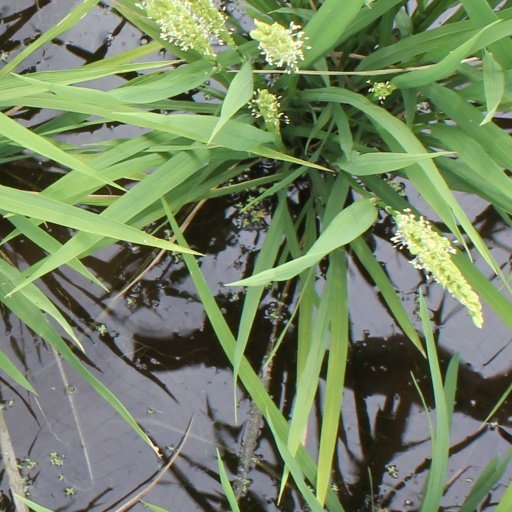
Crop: rice